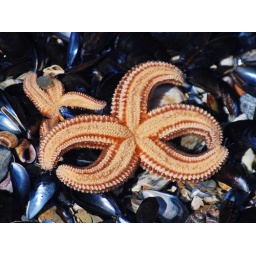
While walking along rocks near the lighthouse on Conanicut Island, Rhode Island